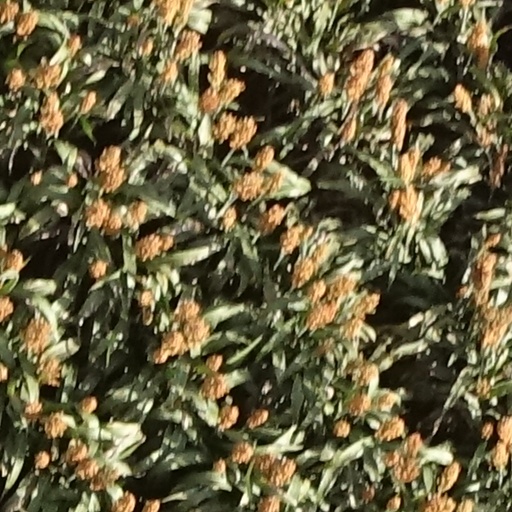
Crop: sorghum